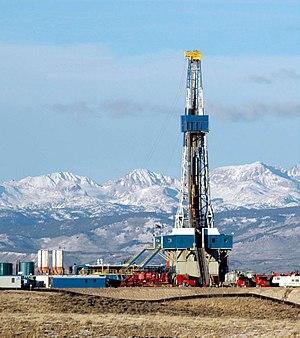
Le Wyoming /wi.o.miŋ/ est un État de l'Ouest des États-Unis, bordé à l'ouest par l'Idaho, au nord par le Montana, à l'est par le Nebraska et le Dakota du Sud et au sud par le Colorado et l'Utah. Le tiers de l’État est situé dans les Grandes Plaines, mais le Wyoming est montagneux sur tout le reste de son territoire. C'est aussi l'État le moins peuplé des États-Unis avec ses 563 626 habitants. Sa capitale et plus grande ville est Cheyenne.